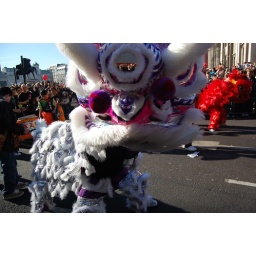
Getting cozy with a white lion at the Chinese New Year's parade in London.